Frederick Tutu Goodwin

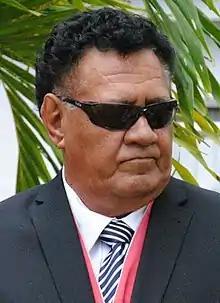
Goodwin in 2012

Sir Frederick Tutu Goodwin (born 13 September 1940) is a Cook Islands politician and former police officer, who was the 6th Queen's Representative to the Cook Islands.